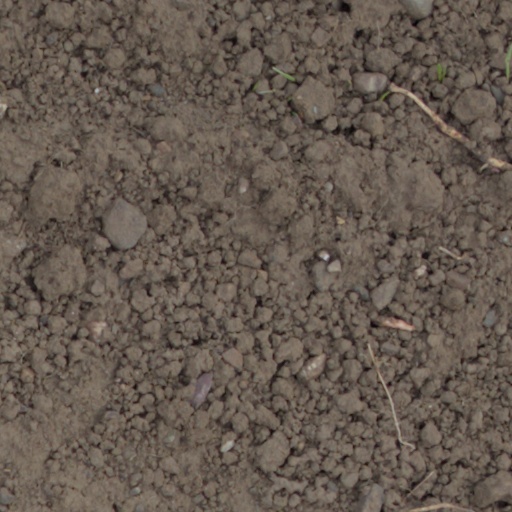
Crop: wheat